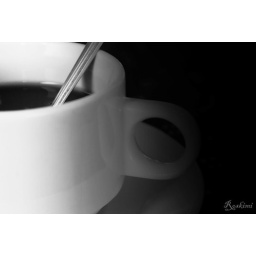
Black coffee, white cup in black and white